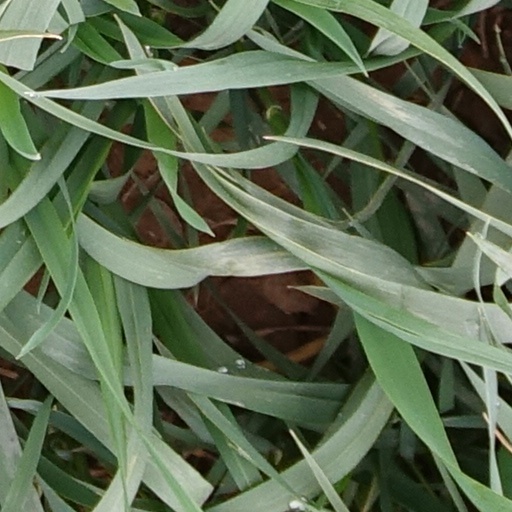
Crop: wheat